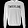
Label: Pullover